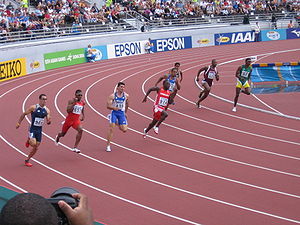
Sprint (løbesport)
200 meter sprint ved VM i atletik i Helsinki, 2005.
Sprint er en konkurrence over kort distance. Udtrykket bruges på tværs af mange idrætsgrene.